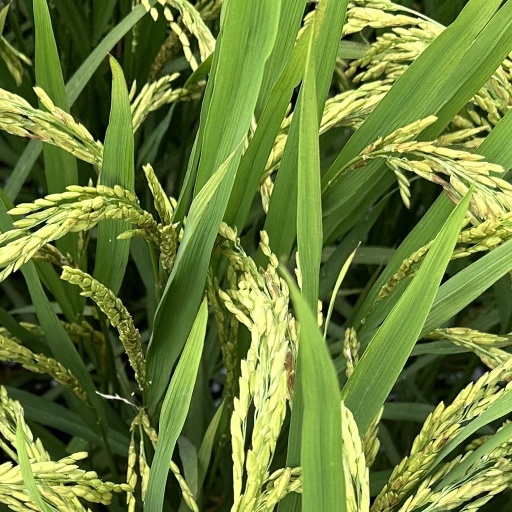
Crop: rice